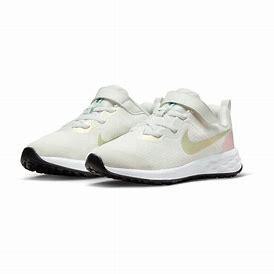
Brand: Nike
Model: Revolution 6 Next Nature